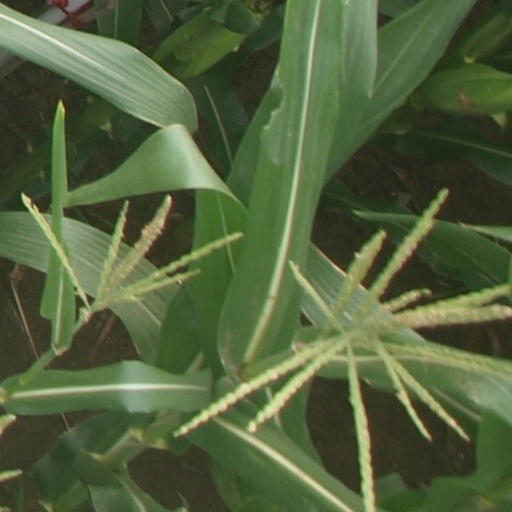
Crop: maize; corn